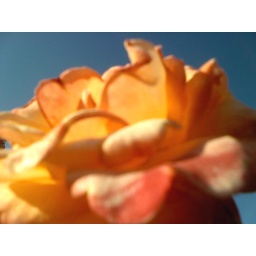
pink &amp;amp; yellow in the sun